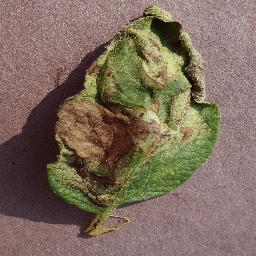
Label: Potato___Late_blight